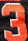
Number: 3